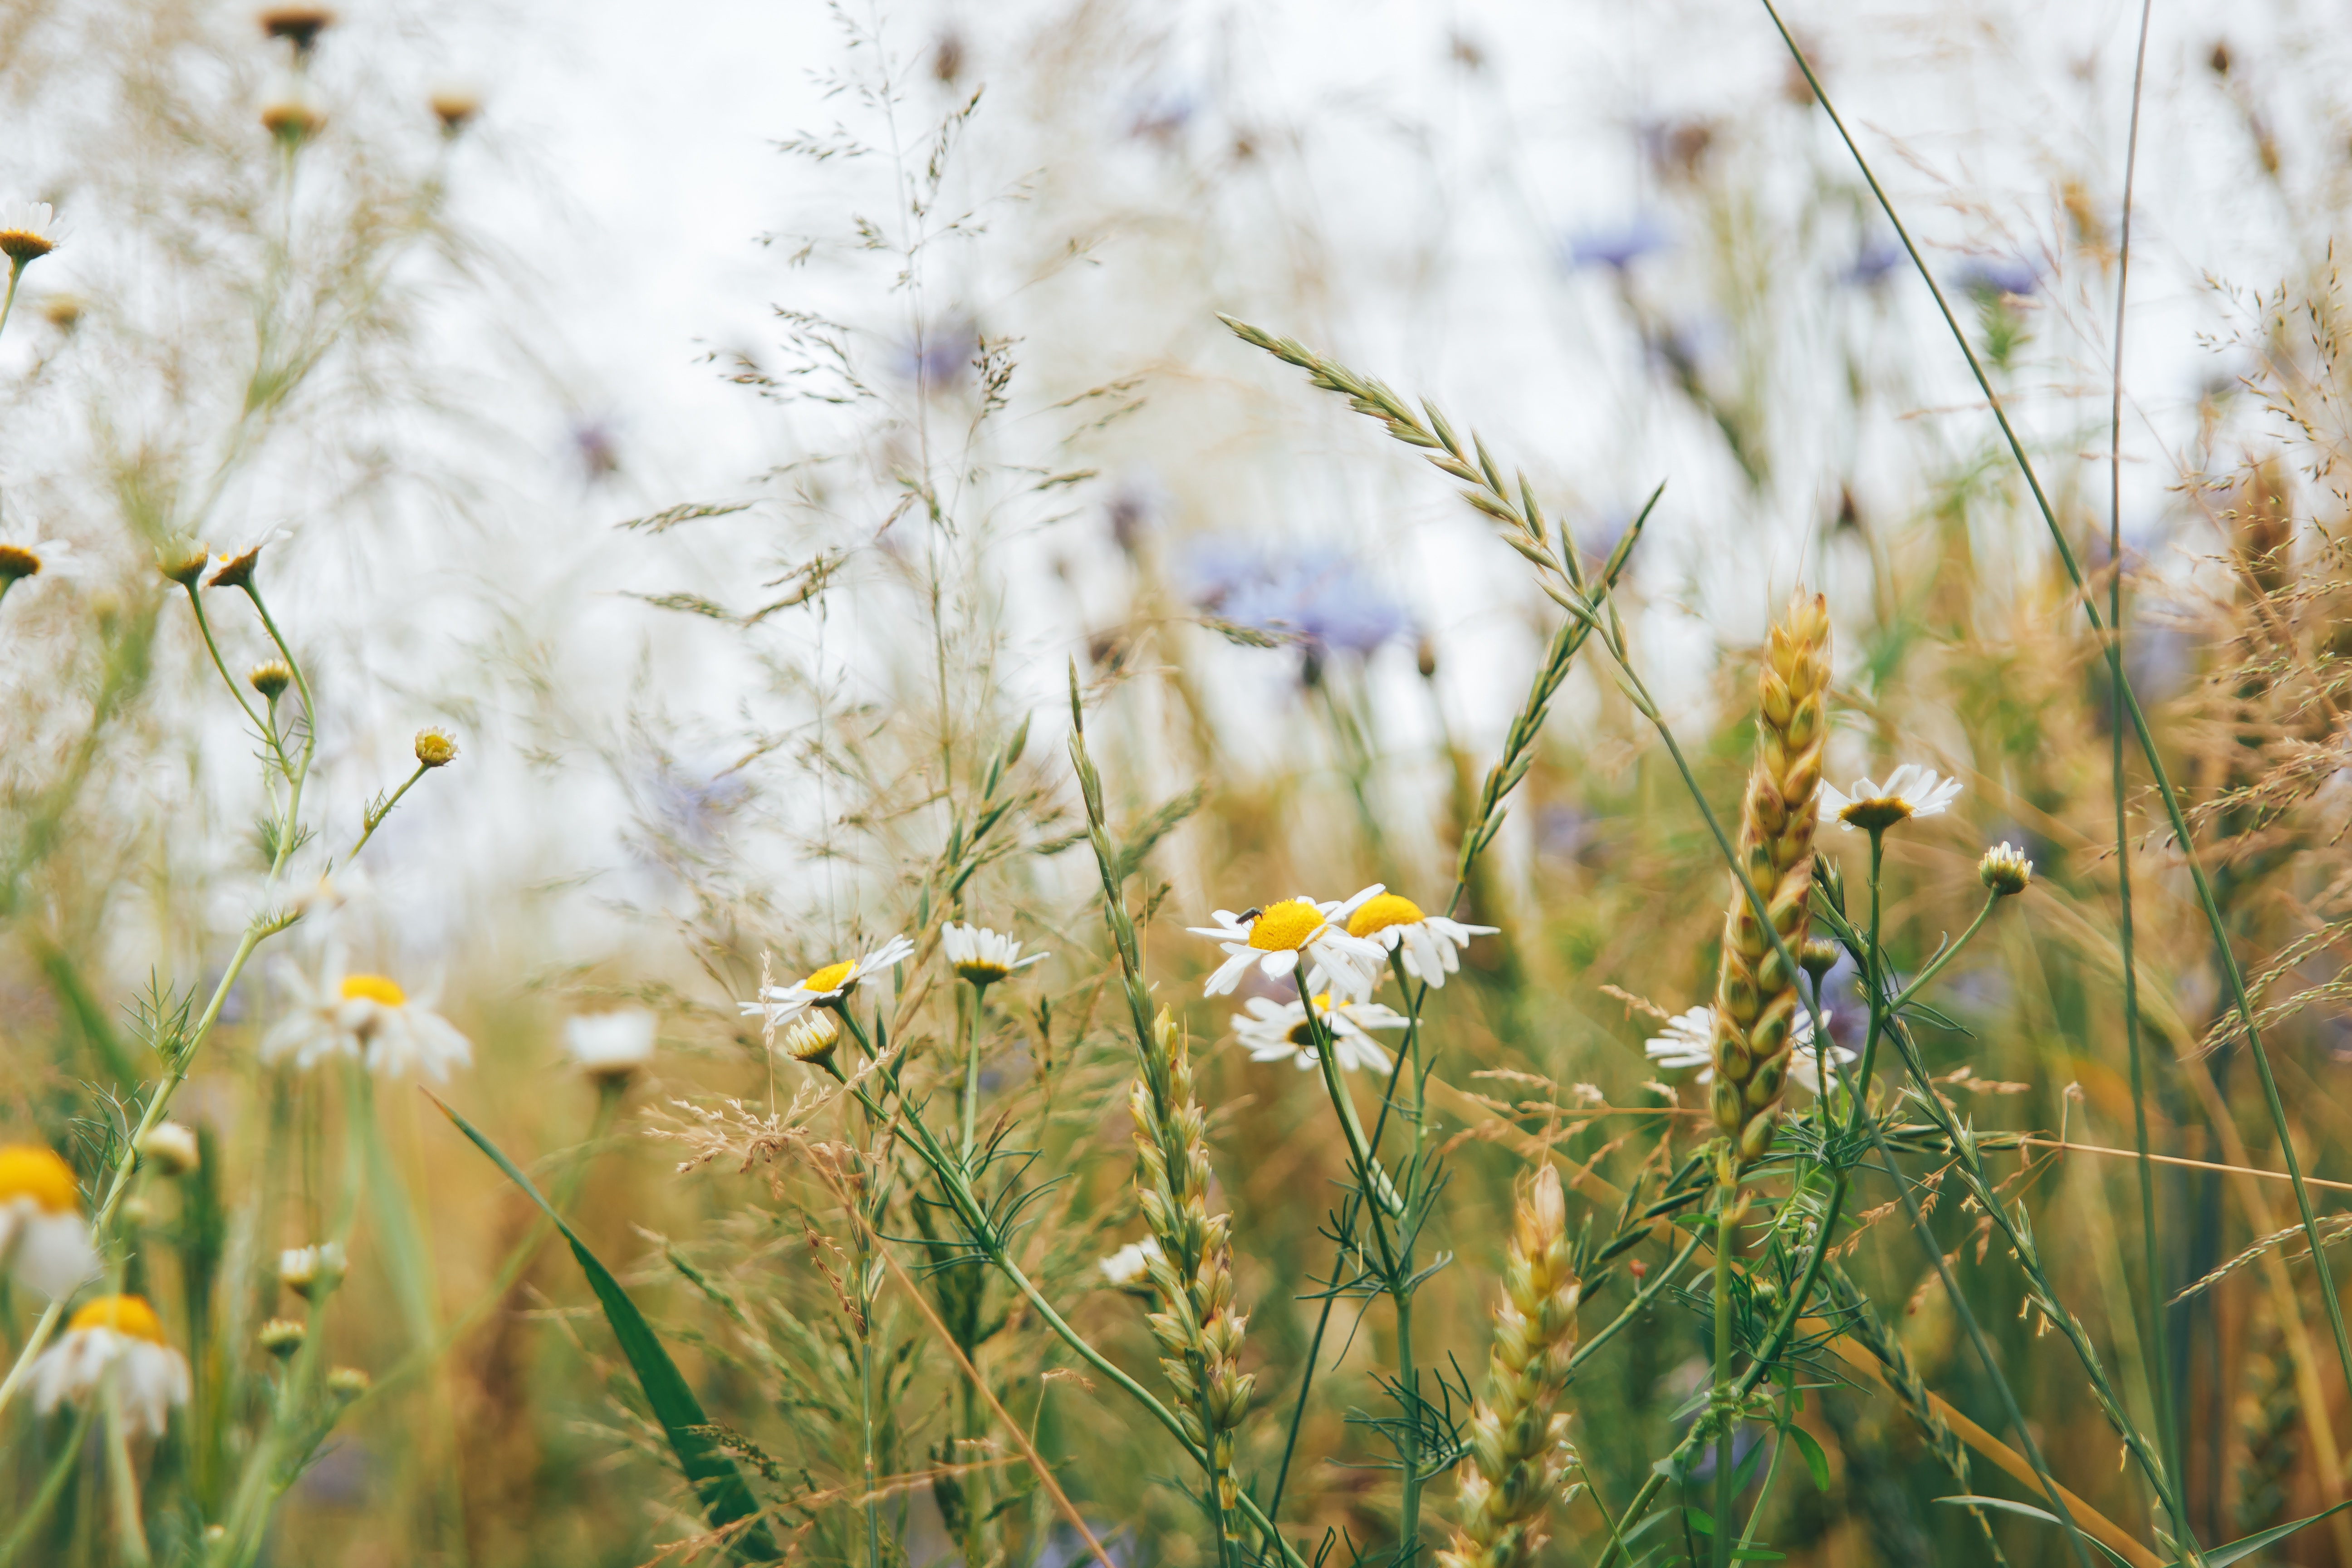
nature, grass, branch, blossom, plant, field, meadow, prairie, sunlight, flower, autumn, botany, agriculture, flora, wildflower, grassland, habitat, ecosystem, macro photography, flowering plant, natural environment, grass family, land plant, remask